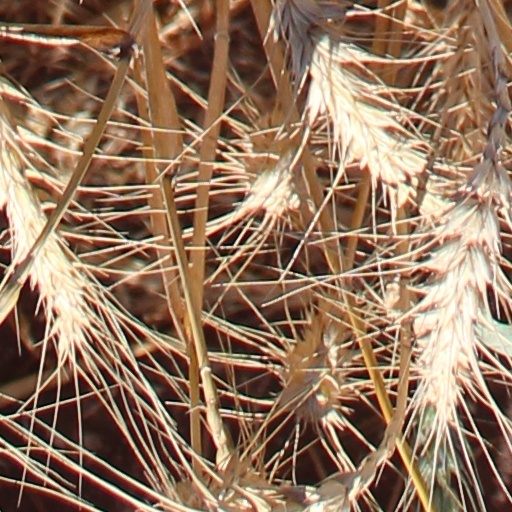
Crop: wheat